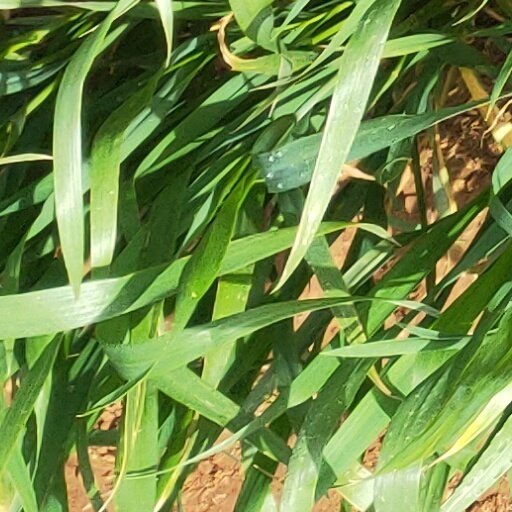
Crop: wheat